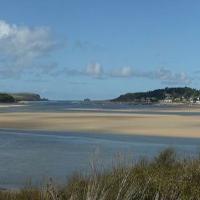
Weather: sun or clear